Pukerua Bay

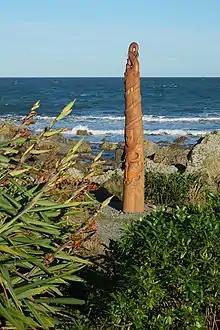
Pou whenua

The majority of Pukerua Bay is situated in a saddle between hills, about 60-90m above sea level, offering sea views (and views of Kapiti Island and occasionally Mounts Taranaki and Ruapehu to the north) from many houses. The Kaikoura range on the South Island including Mt Tapuae-o-Uenuku can be seen from some places at the southern end of the township. The coast around Pukerua Bay is fairly steep, with only a few houses nestled in a row behind the two sandy beach areas. The surrounding hills are mainly farm land used for sheep and cattle grazing, providing a rural backdrop to the east and west. The area to the south, along , turns into Taupō Swamp towards Plimmerton.